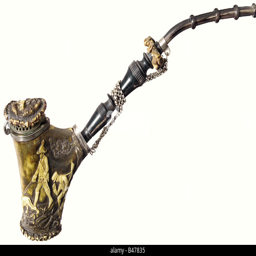
a hunter 's pipe , presumably by person .